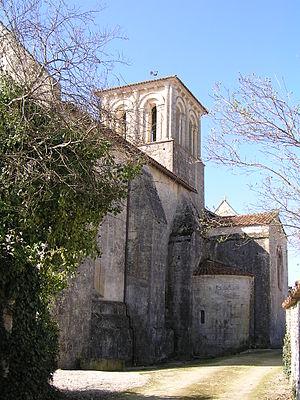
église de Haimps
Haimps est une commune du Sud-Ouest de la France située dans le département de la Charente-Maritime.
L'église Saint-Symphorien est une église catholique située à Haimps, dans le département de la Charente-Maritime, dans la région Nouvelle-Aquitaine.